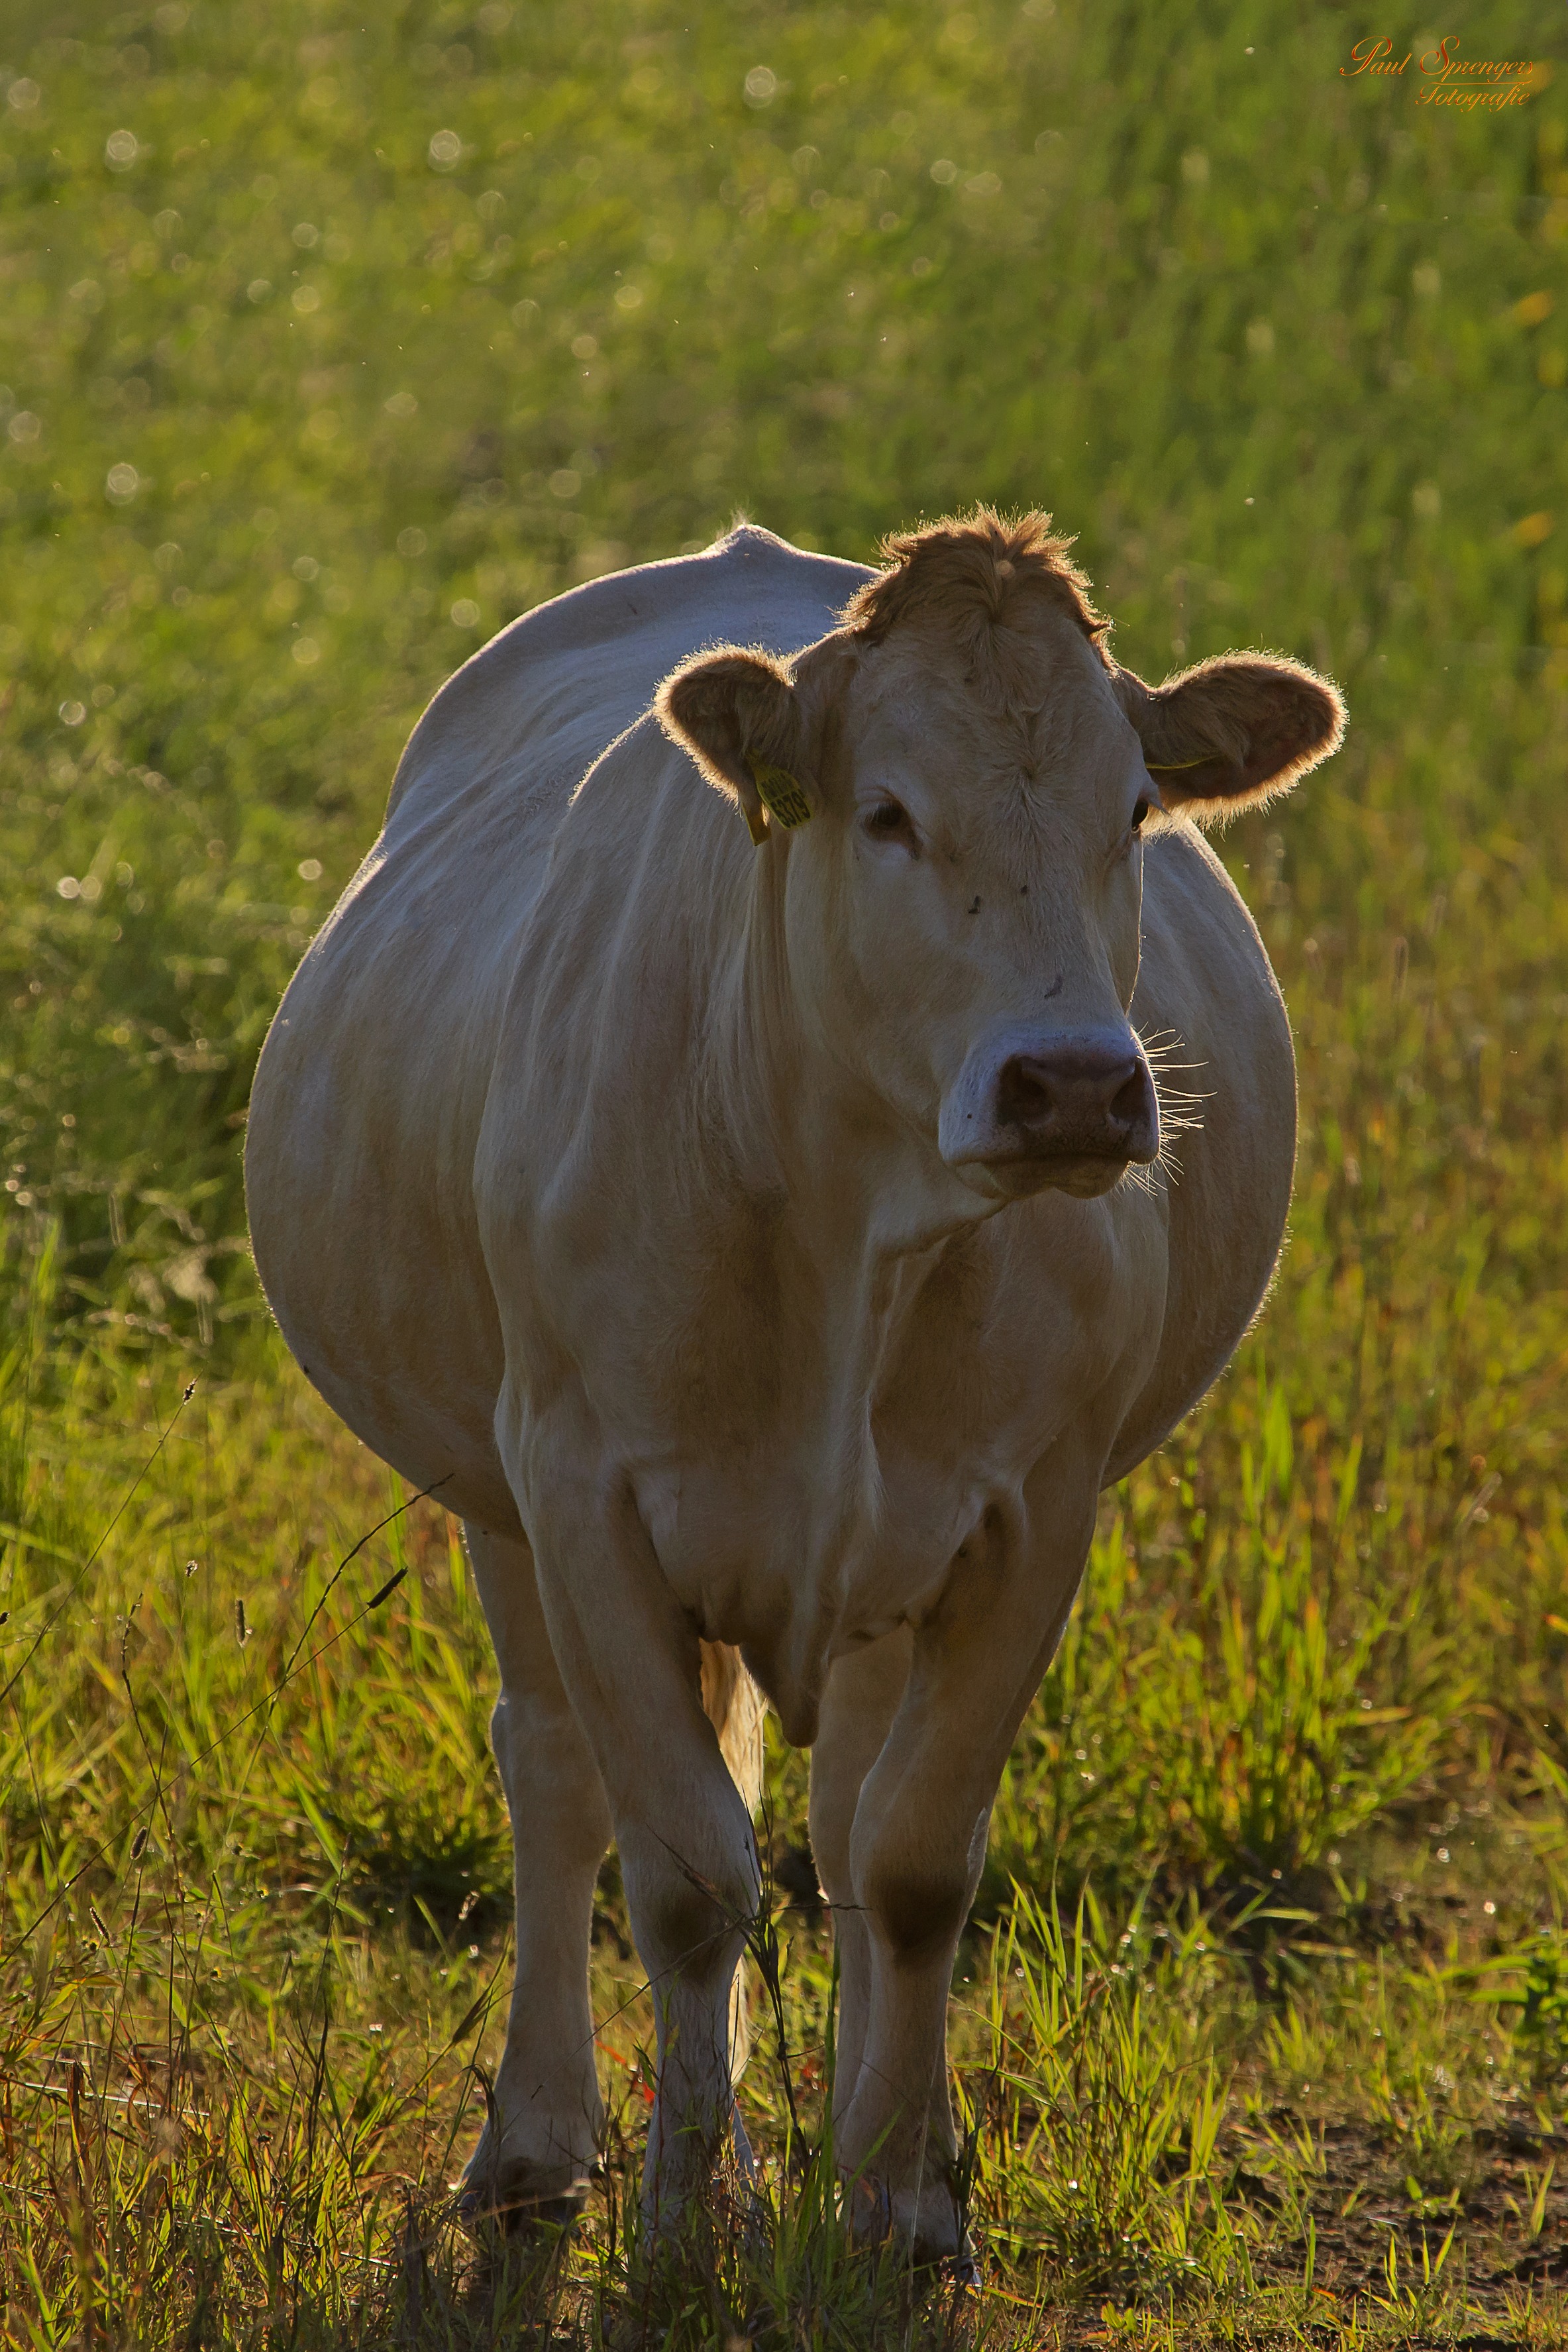
nature, grass, field, meadow, wildlife, evening, horn, cow, pasture, grazing, mammal, fauna, bull, grassland, animals, vertebrate, habitat, ox, water buffalo, dairy cow, cattle like mammal, cow goat family, texas longhorn